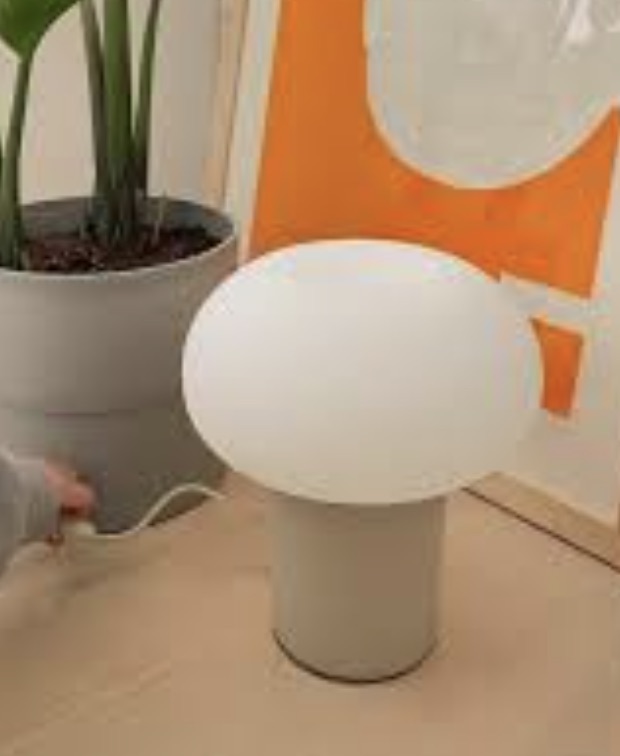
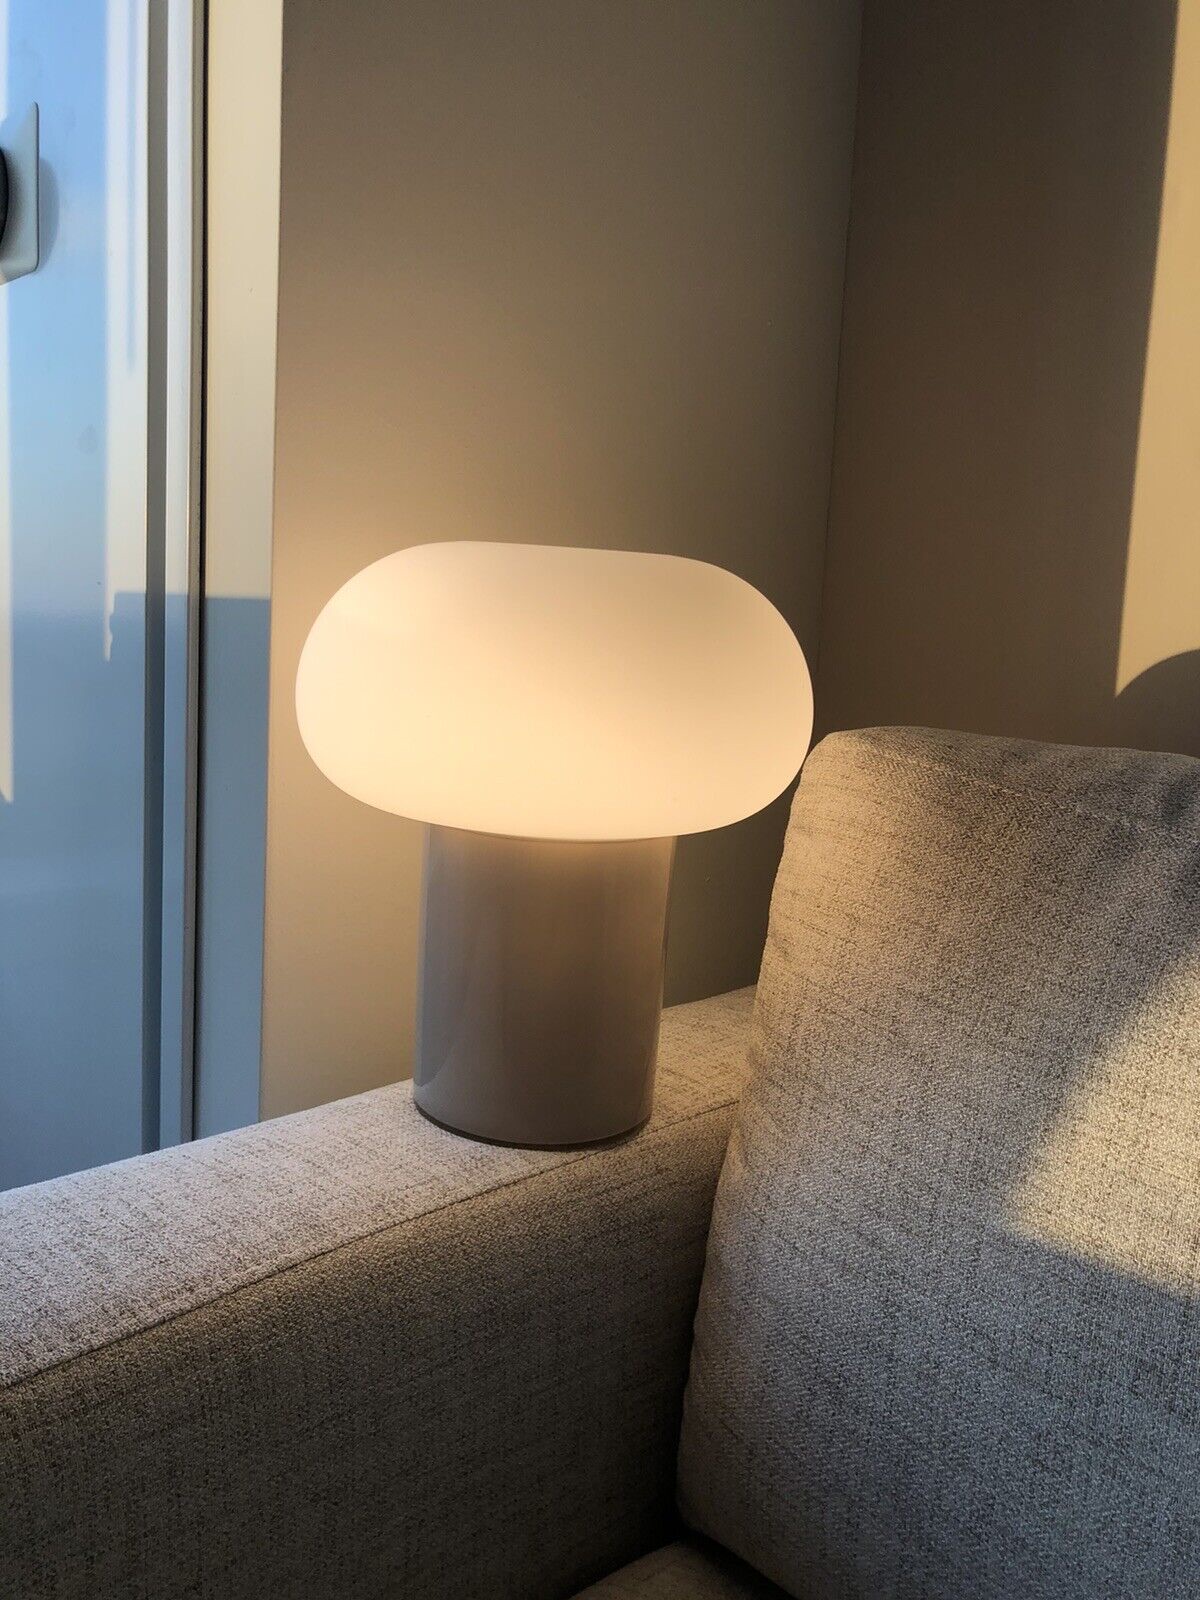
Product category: misc
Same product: yes